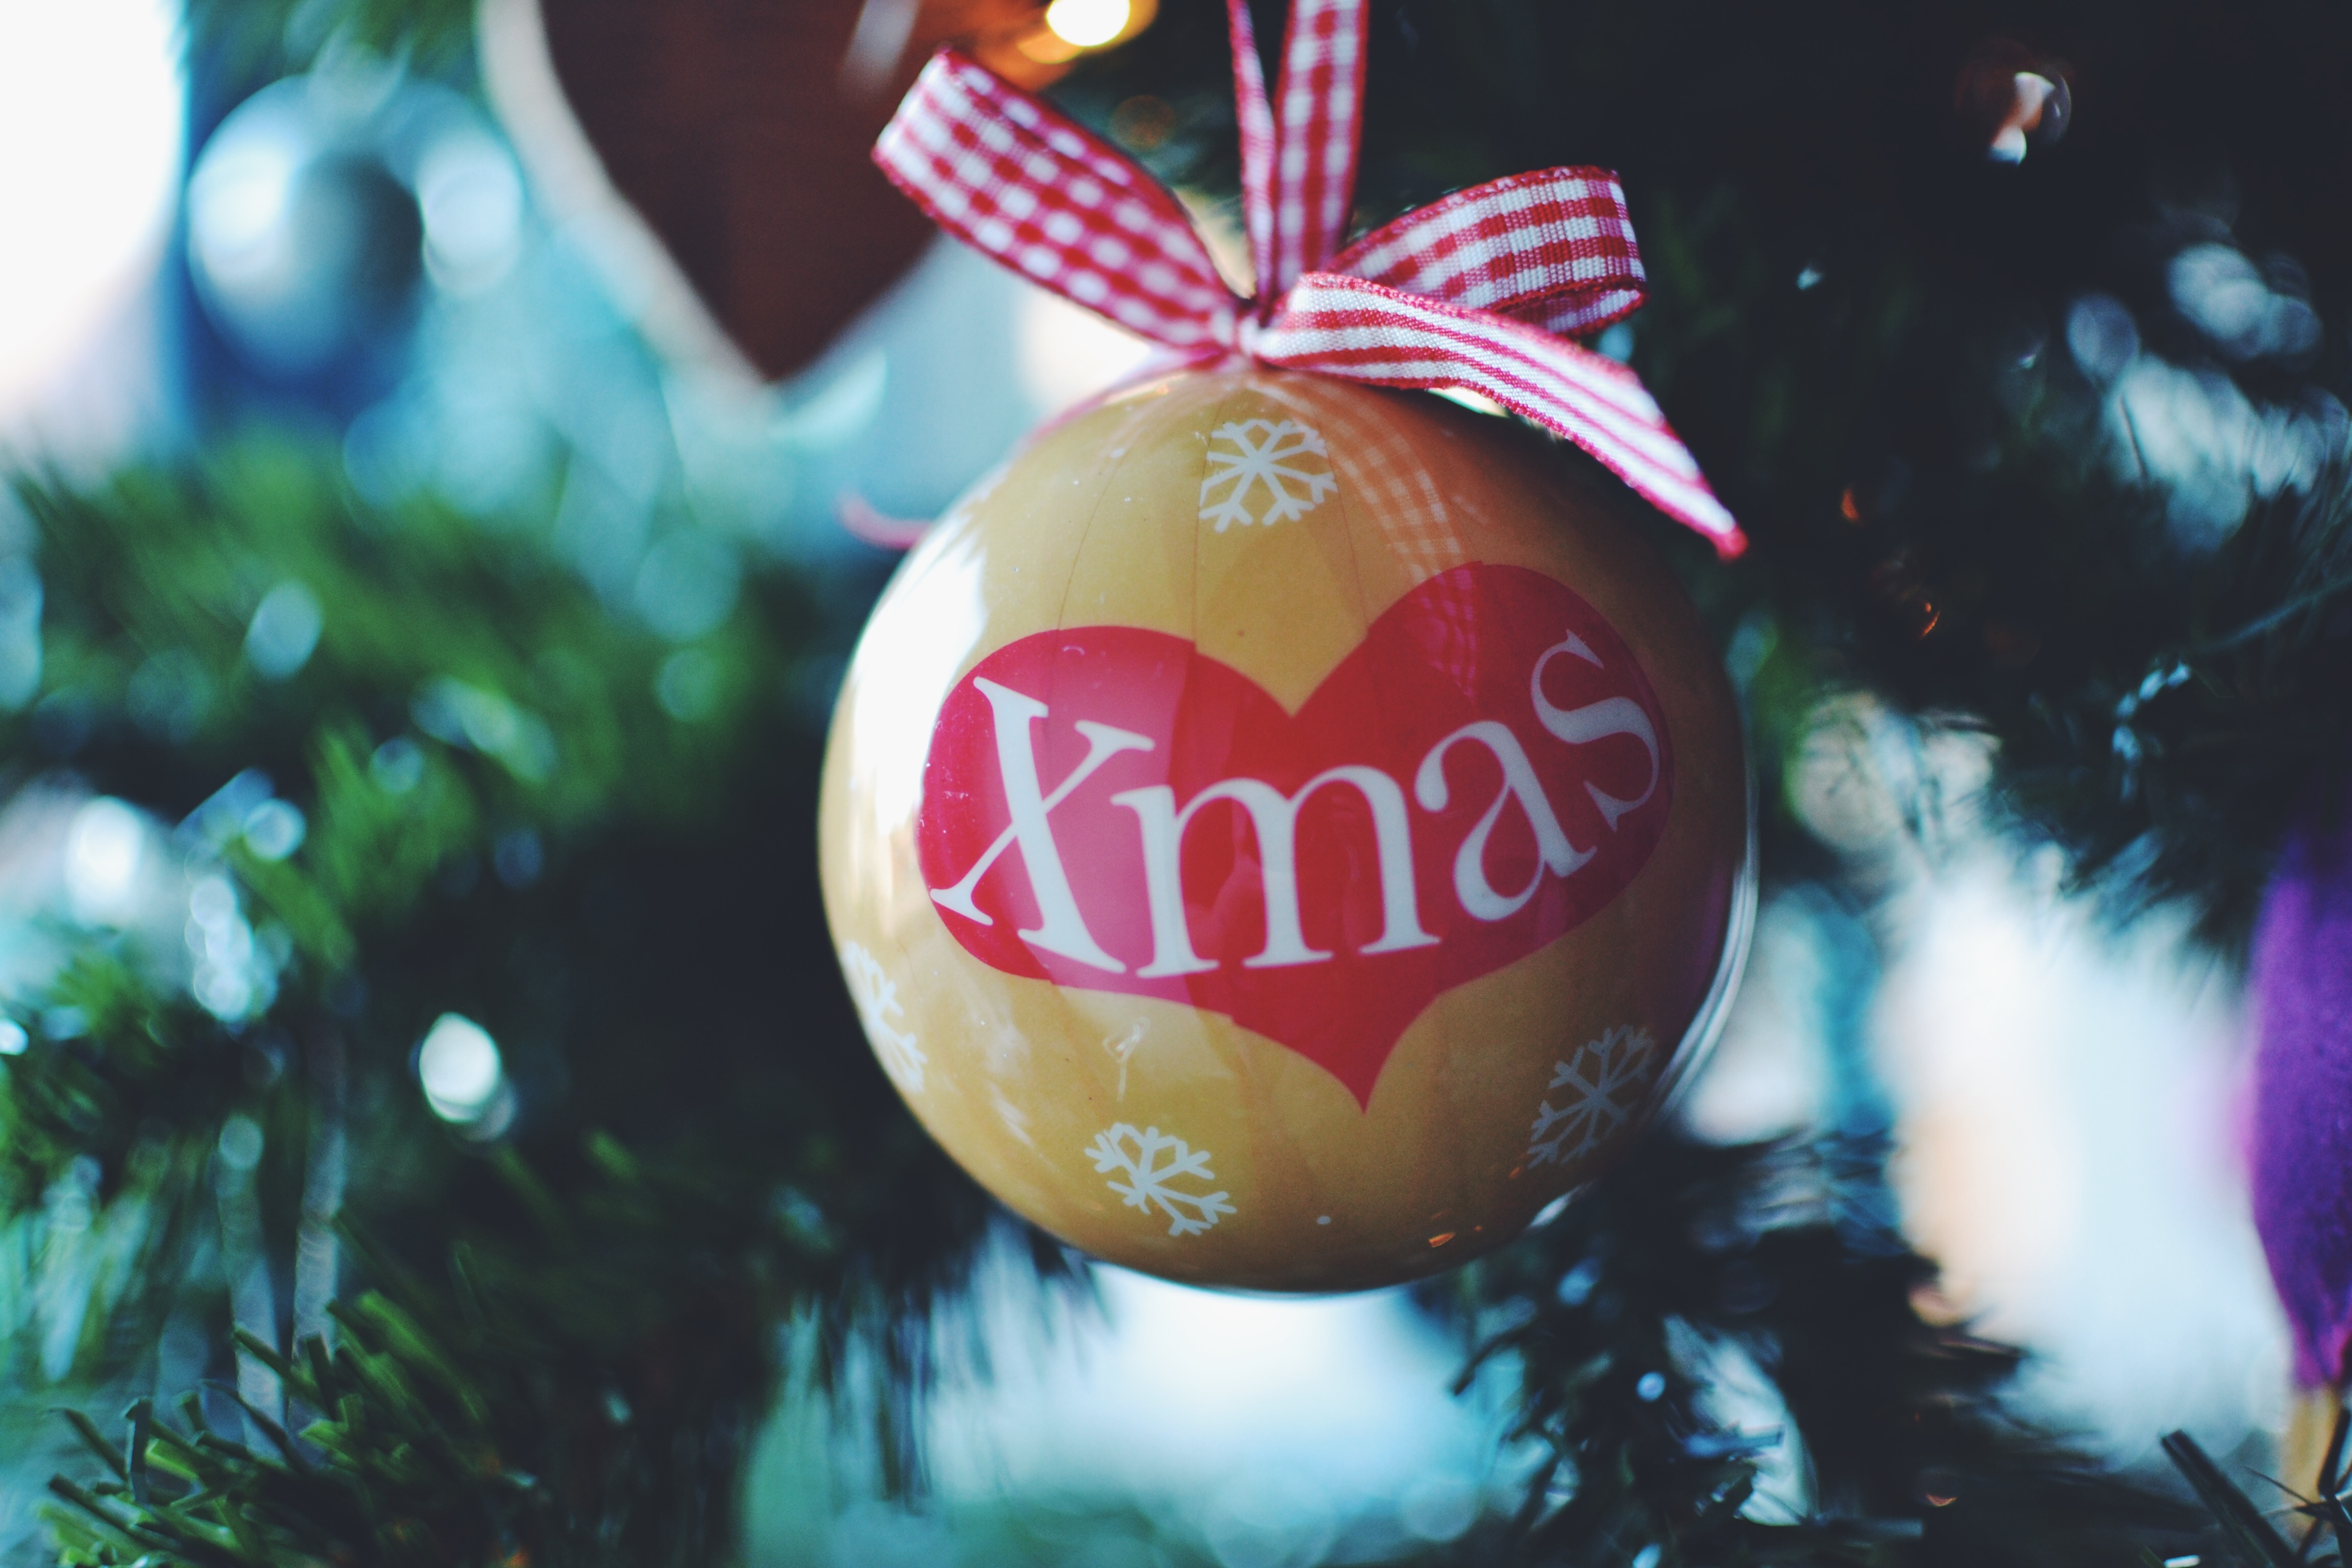
food, holiday, christmas, christmas decoration, event